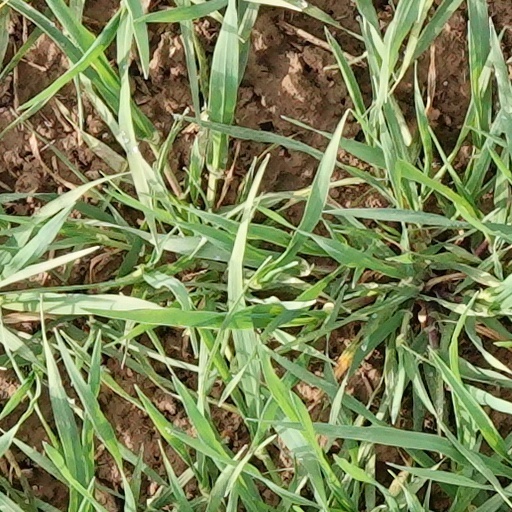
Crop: wheat